Sarah Kuttner

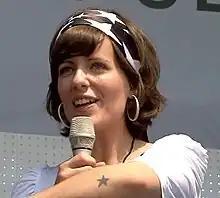
Kuttner in 2007

In 2009 Kuttner released her first novel "Mängelexemplar", which dealt with the topic of depression. The film "Too Hard to Handle" (2016) is based on the book. In November 2011, her second book "Wachstumsschmerz" was released. Kuttner's second novel is about the pains of growing up.